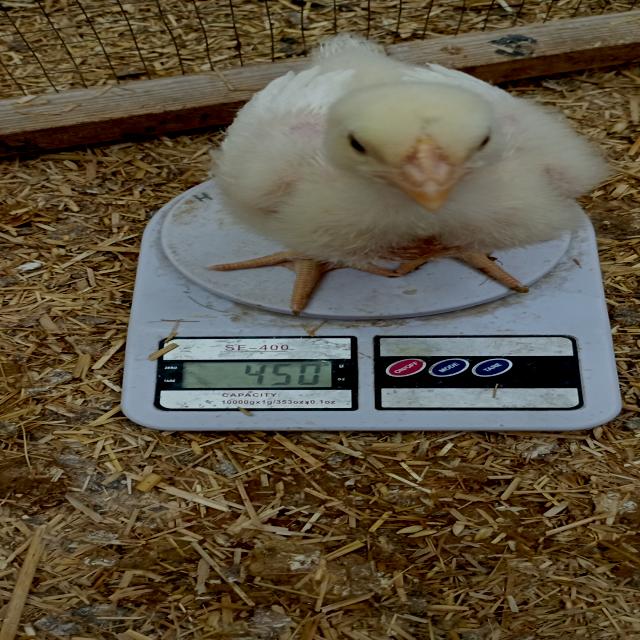
Weight: 450 g